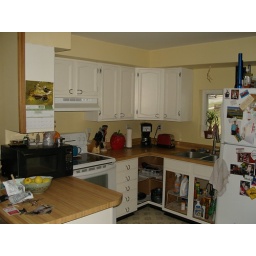
Kitchen after. Still waiting to finish a couple lower cabinet doors and get a light over the sink.